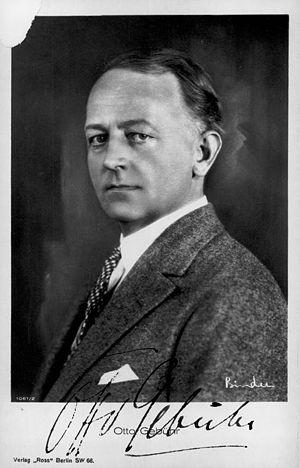
Otto Gebühr, né le 29 mai 1877 à Kettwig/Ruhr – aujourd'hui Essen-Kettwig – et mort le 14 mars 1954 à Wiesbaden, est un acteur allemand.